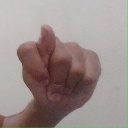
अक्षर: ट